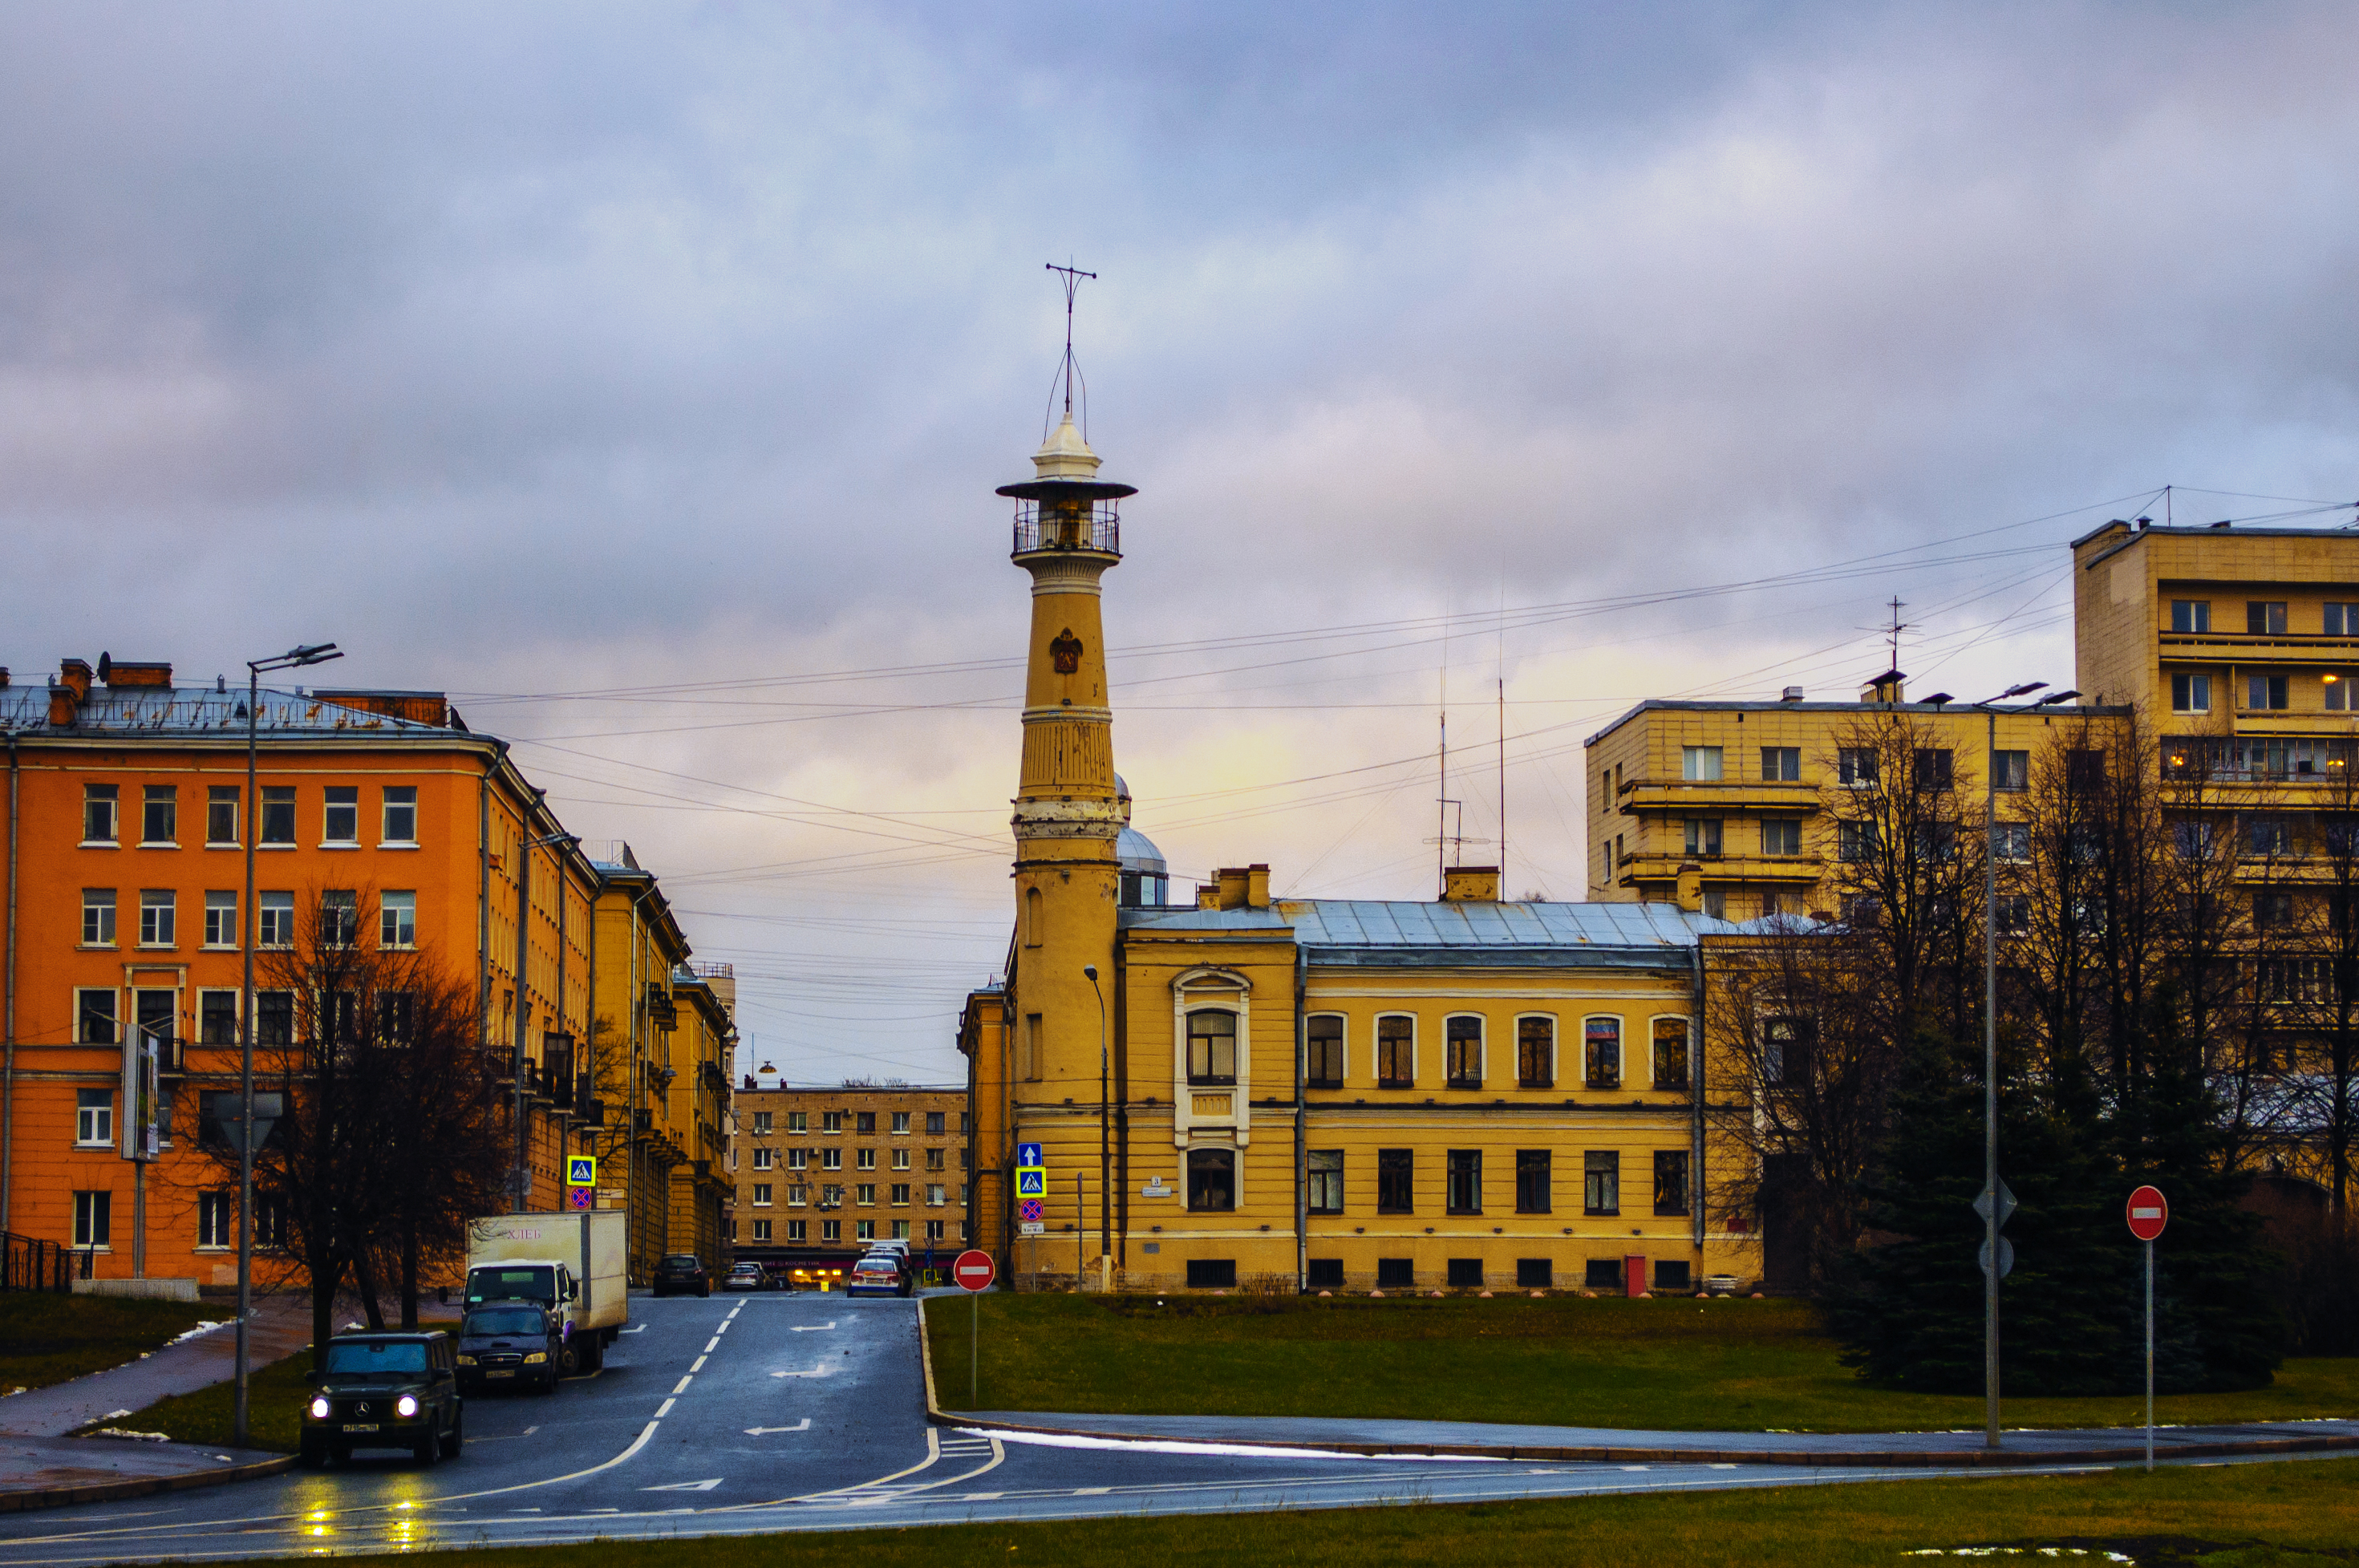
images, cloud, sky, plant, building, window, tree, urban design, tower, wheel, car, road, facade, road surface, city, cityscape, metropolitan area, street light, metropolis, condominium, house, tower block, mixed use, grass, dusk, evening, street, suburb, downtown, headquarters, apartment, winter, town square, spire, stately home, roof, reflection, plaza, monument, night, light fixture, transport, estate, tourist attraction, seat of local government, skyline, tourism